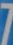
Number: 7